Maurice Lemaire

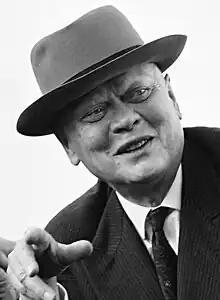
Maurice Lemaire in 1964

Maurice Lemaire was a French Gaullist politician, born on 25 May 1895 at Gerbépal in the Vosges region: he died in Paris on 29 January 1979.